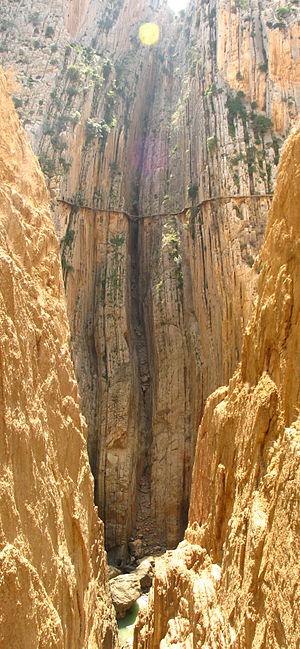
Le Caminito del Rey est une randonnée sur une passerelle aménagée le long d'une paroi escarpée du Desfiladero de los Gaitanes dans le parc naturel de Los Ardales, au sud de l'Espagne. Situé à flanc de falaise, dans les gorges d'El Chorro, où coule la rivière Guadalhorce, ce chemin a été construit entre 1901 et 1905, pour les besoins de la construction de deux barrages hydroélectriques.